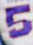
Number: 5